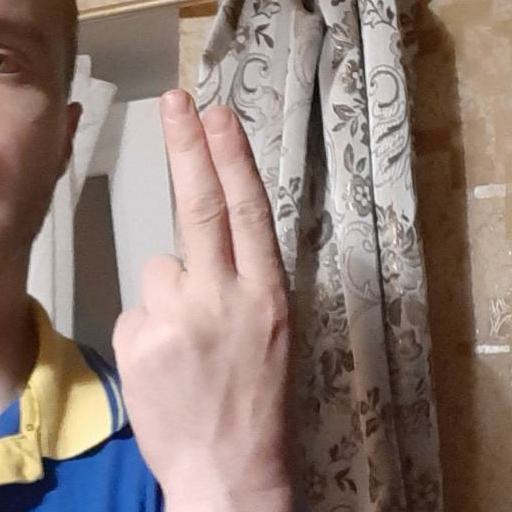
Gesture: two_up_inverted